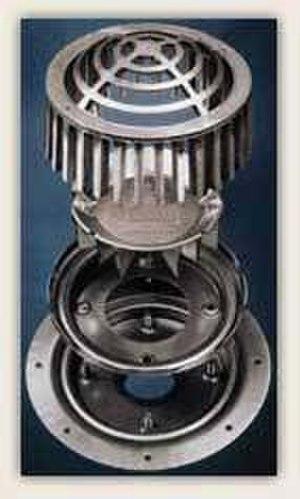
Photo d'une naissance qui permet l'évacuation des eaux pluviales.
Un système siphoïde, aussi appelé système « à dépression » est mis en place pour permettre l’évacuation des eaux pluviales.
Un avaloir ou sterput est un dispositif à garde d'eau destiné principalement à recueillir les eaux de ruissellement ou de nettoyage des sols.